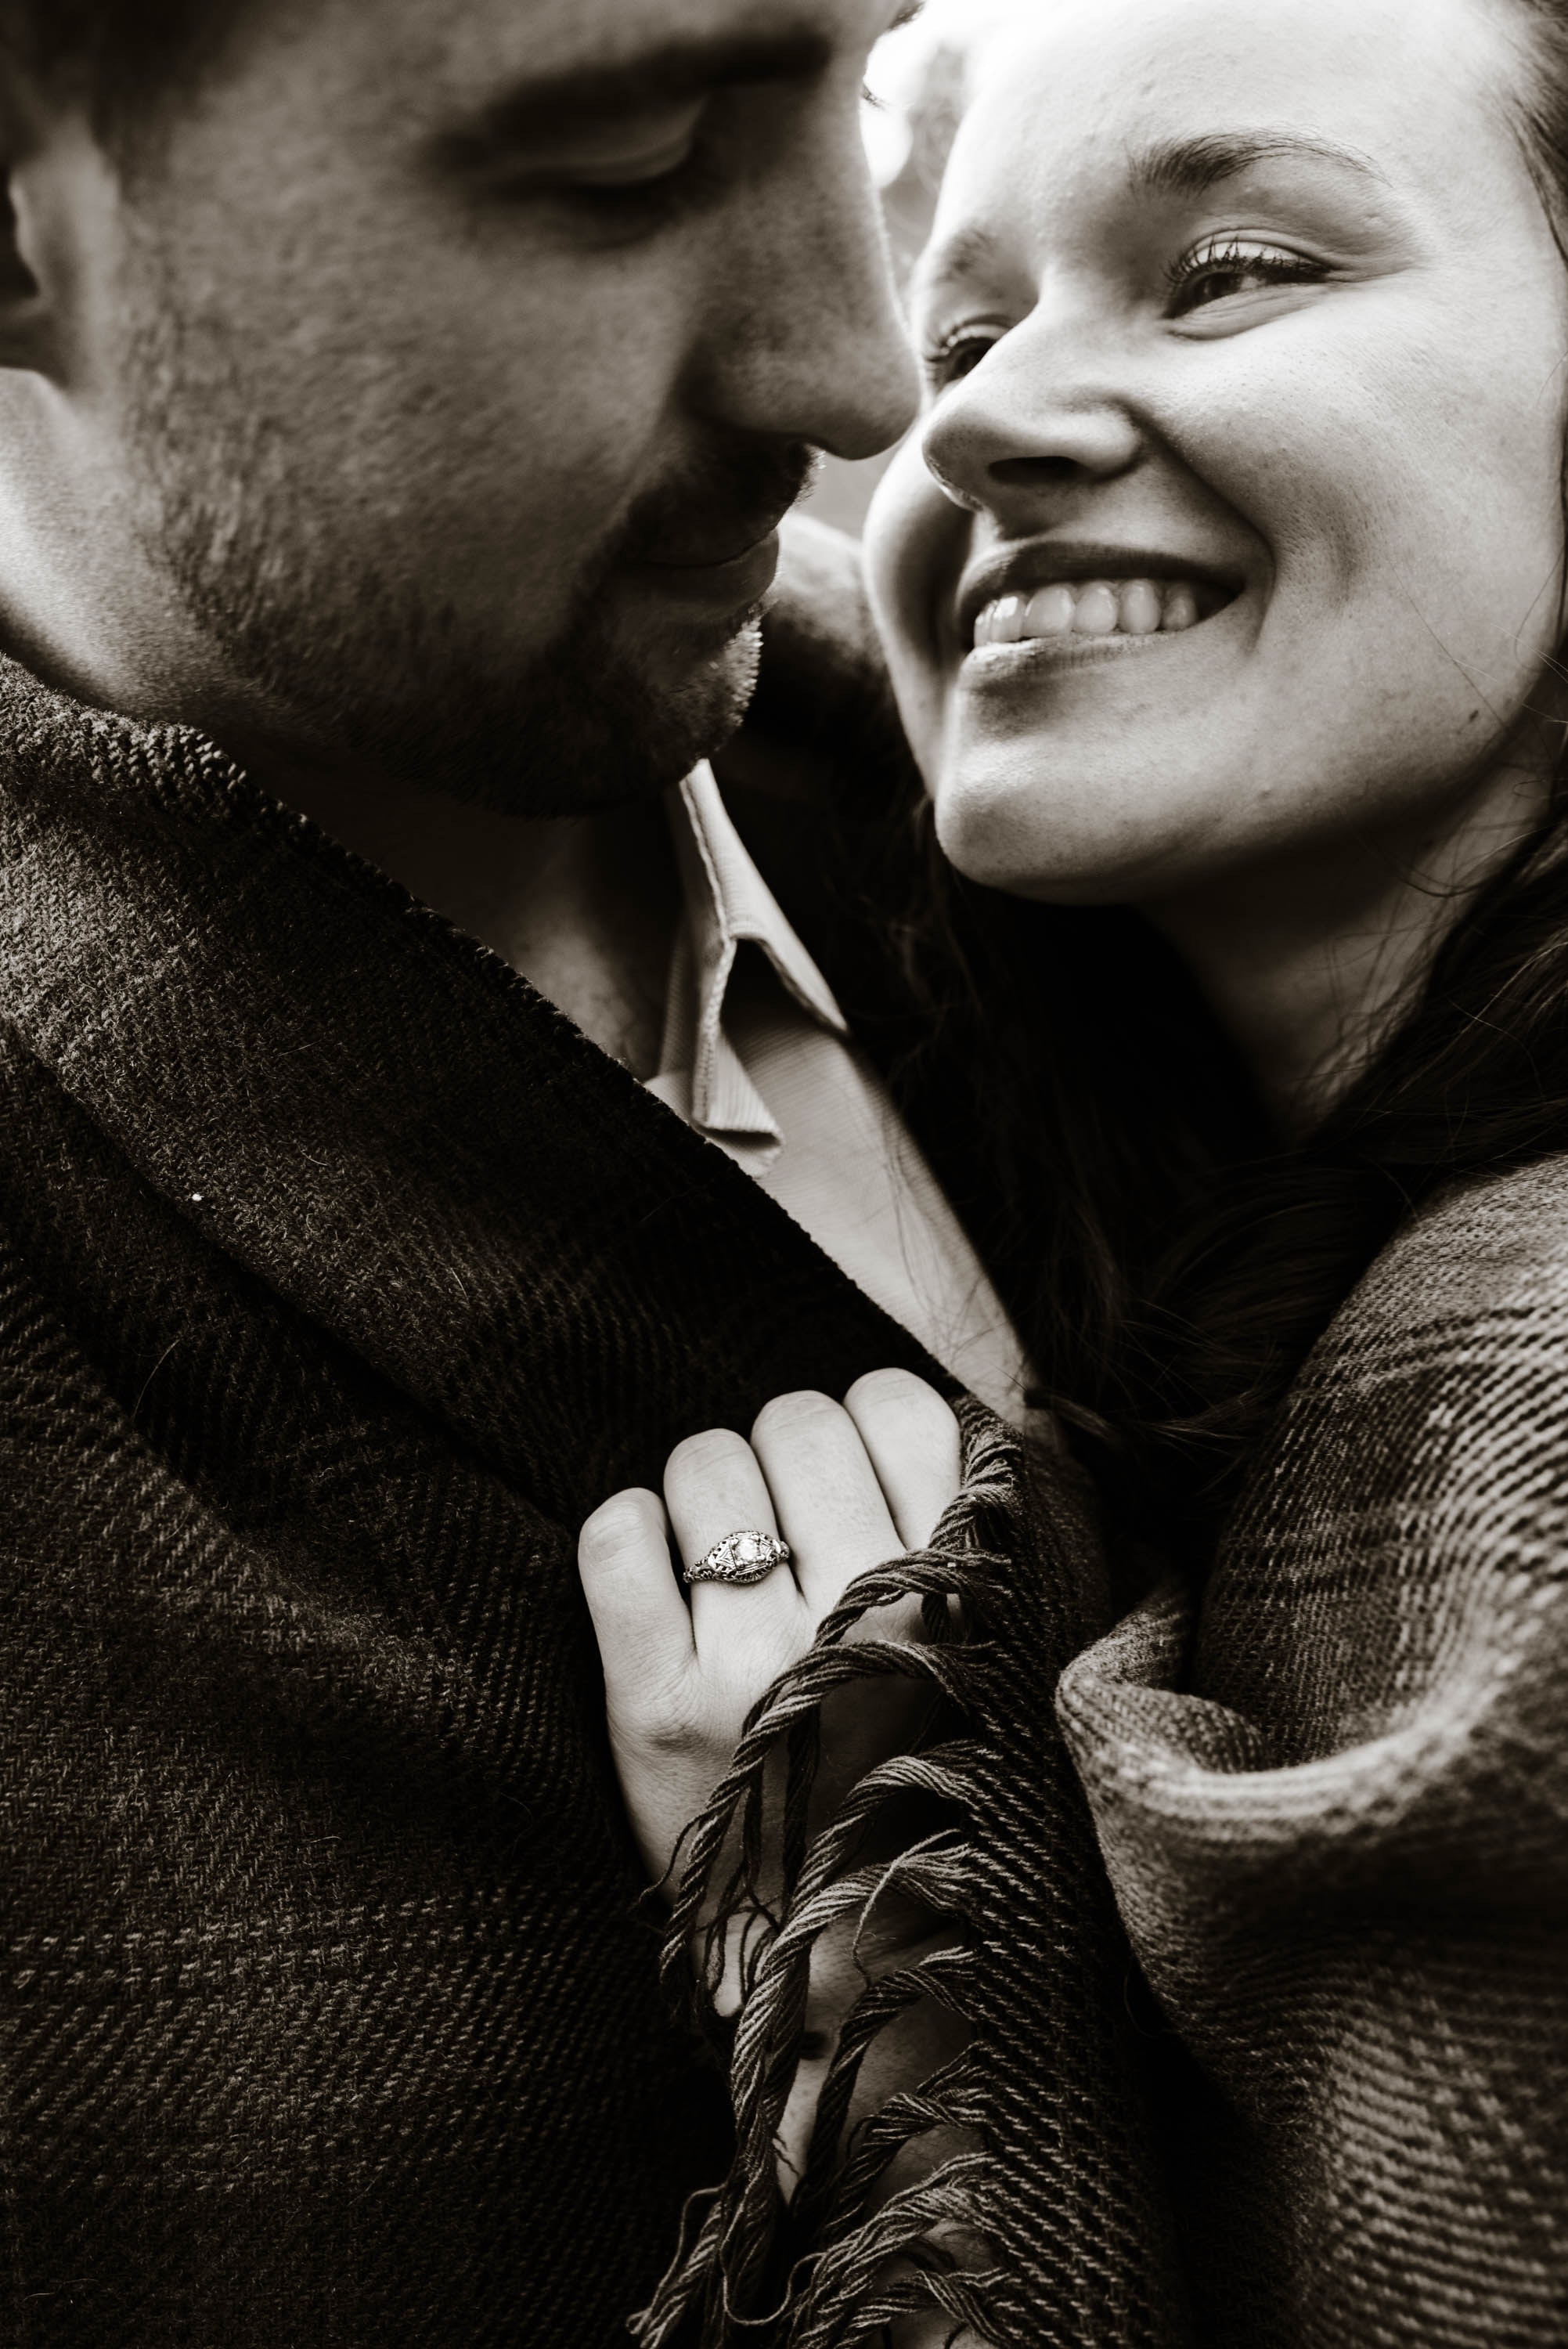
black, facial expression, black and white, skin, smile, monochrome, human, monochrome photography, eye, photography, hand, happy, love, gesture, style, portrait